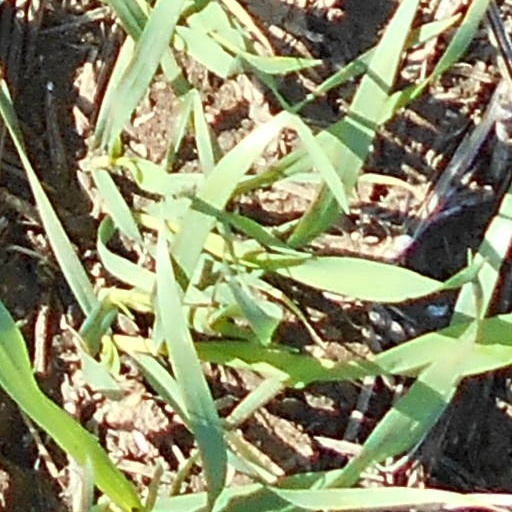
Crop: wheat